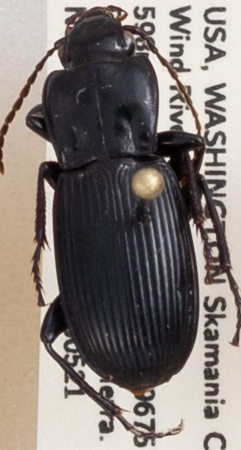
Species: Pterostichus herculaneus
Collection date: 2019-05-21
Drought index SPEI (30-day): -1.578
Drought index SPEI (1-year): -2.09
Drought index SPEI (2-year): -2.09